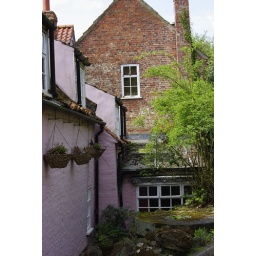
you can see the old mill stone on the ground in lower right side oh photo